Zygaena

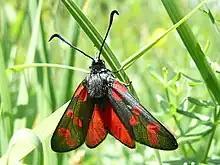
"Zygaena filipendulae"

Zygaena is a genus of moths in the family Zygaenidae. These brightly coloured, day-flying moths are native to the West Palearctic.